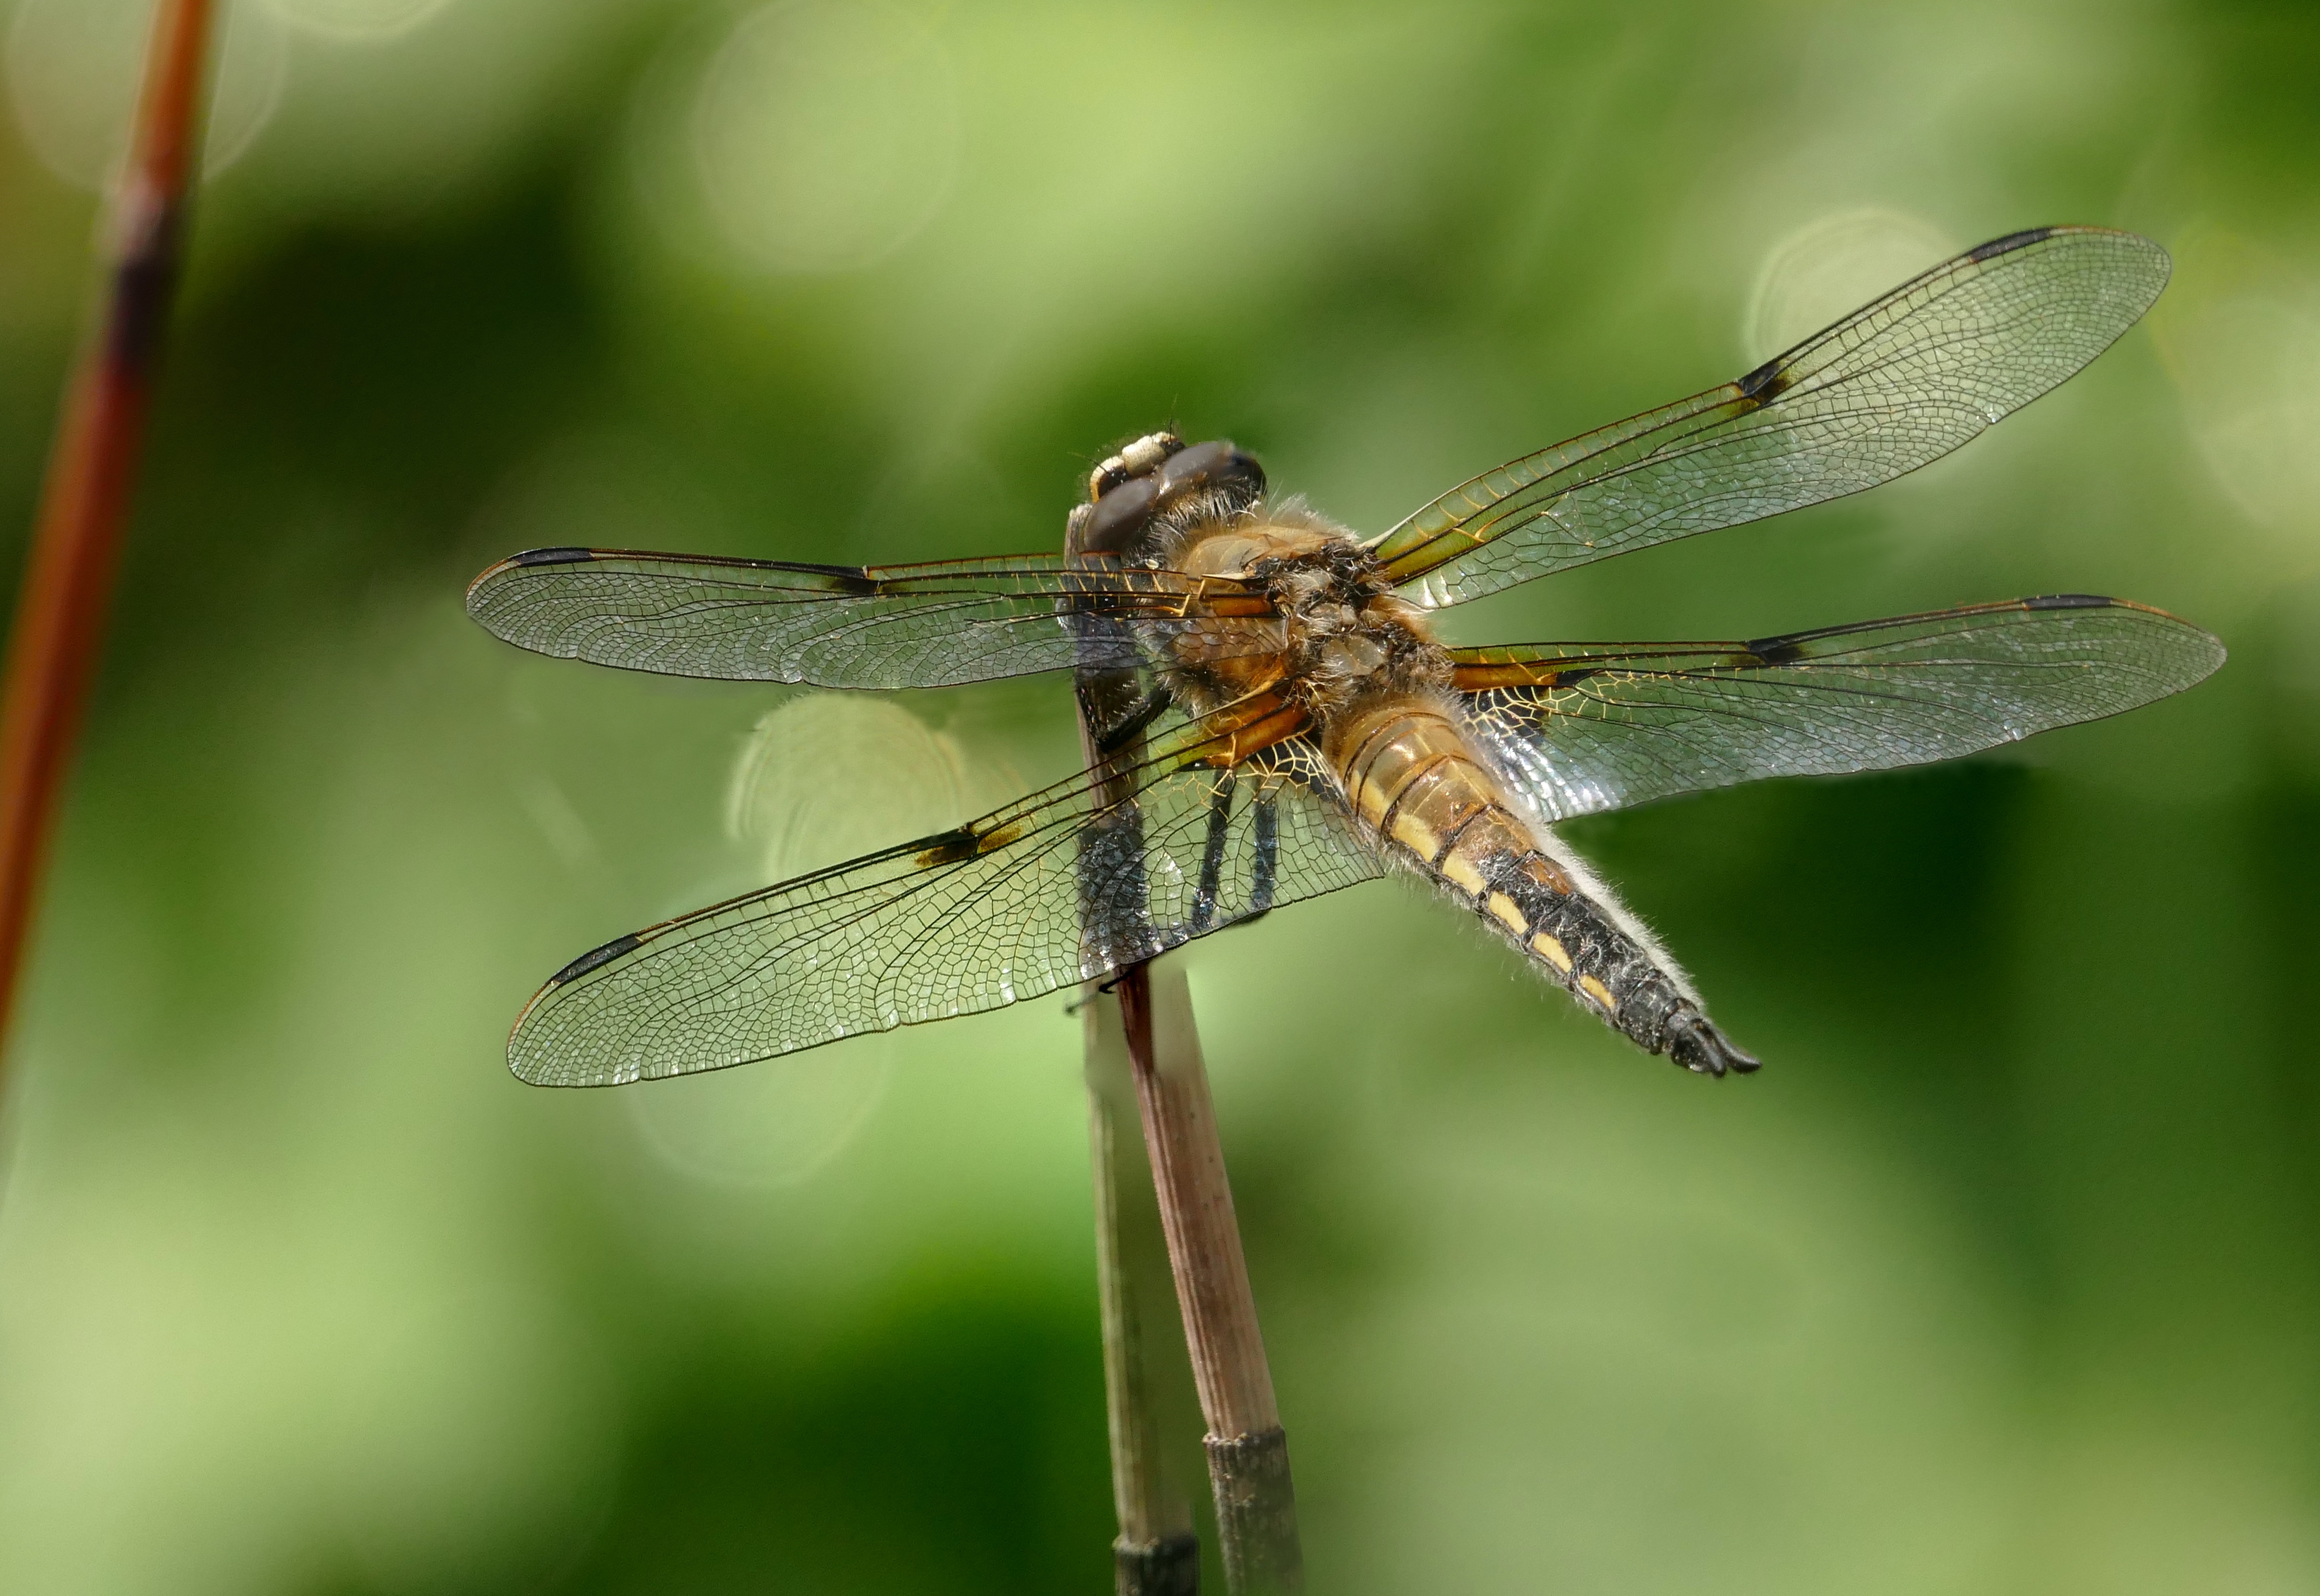
fly, wildlife, insect, close, fauna, invertebrate, dragonfly, damselfly, macro photography, organism, arthropod, dragonflies and damseflies, net winged insects, four patch